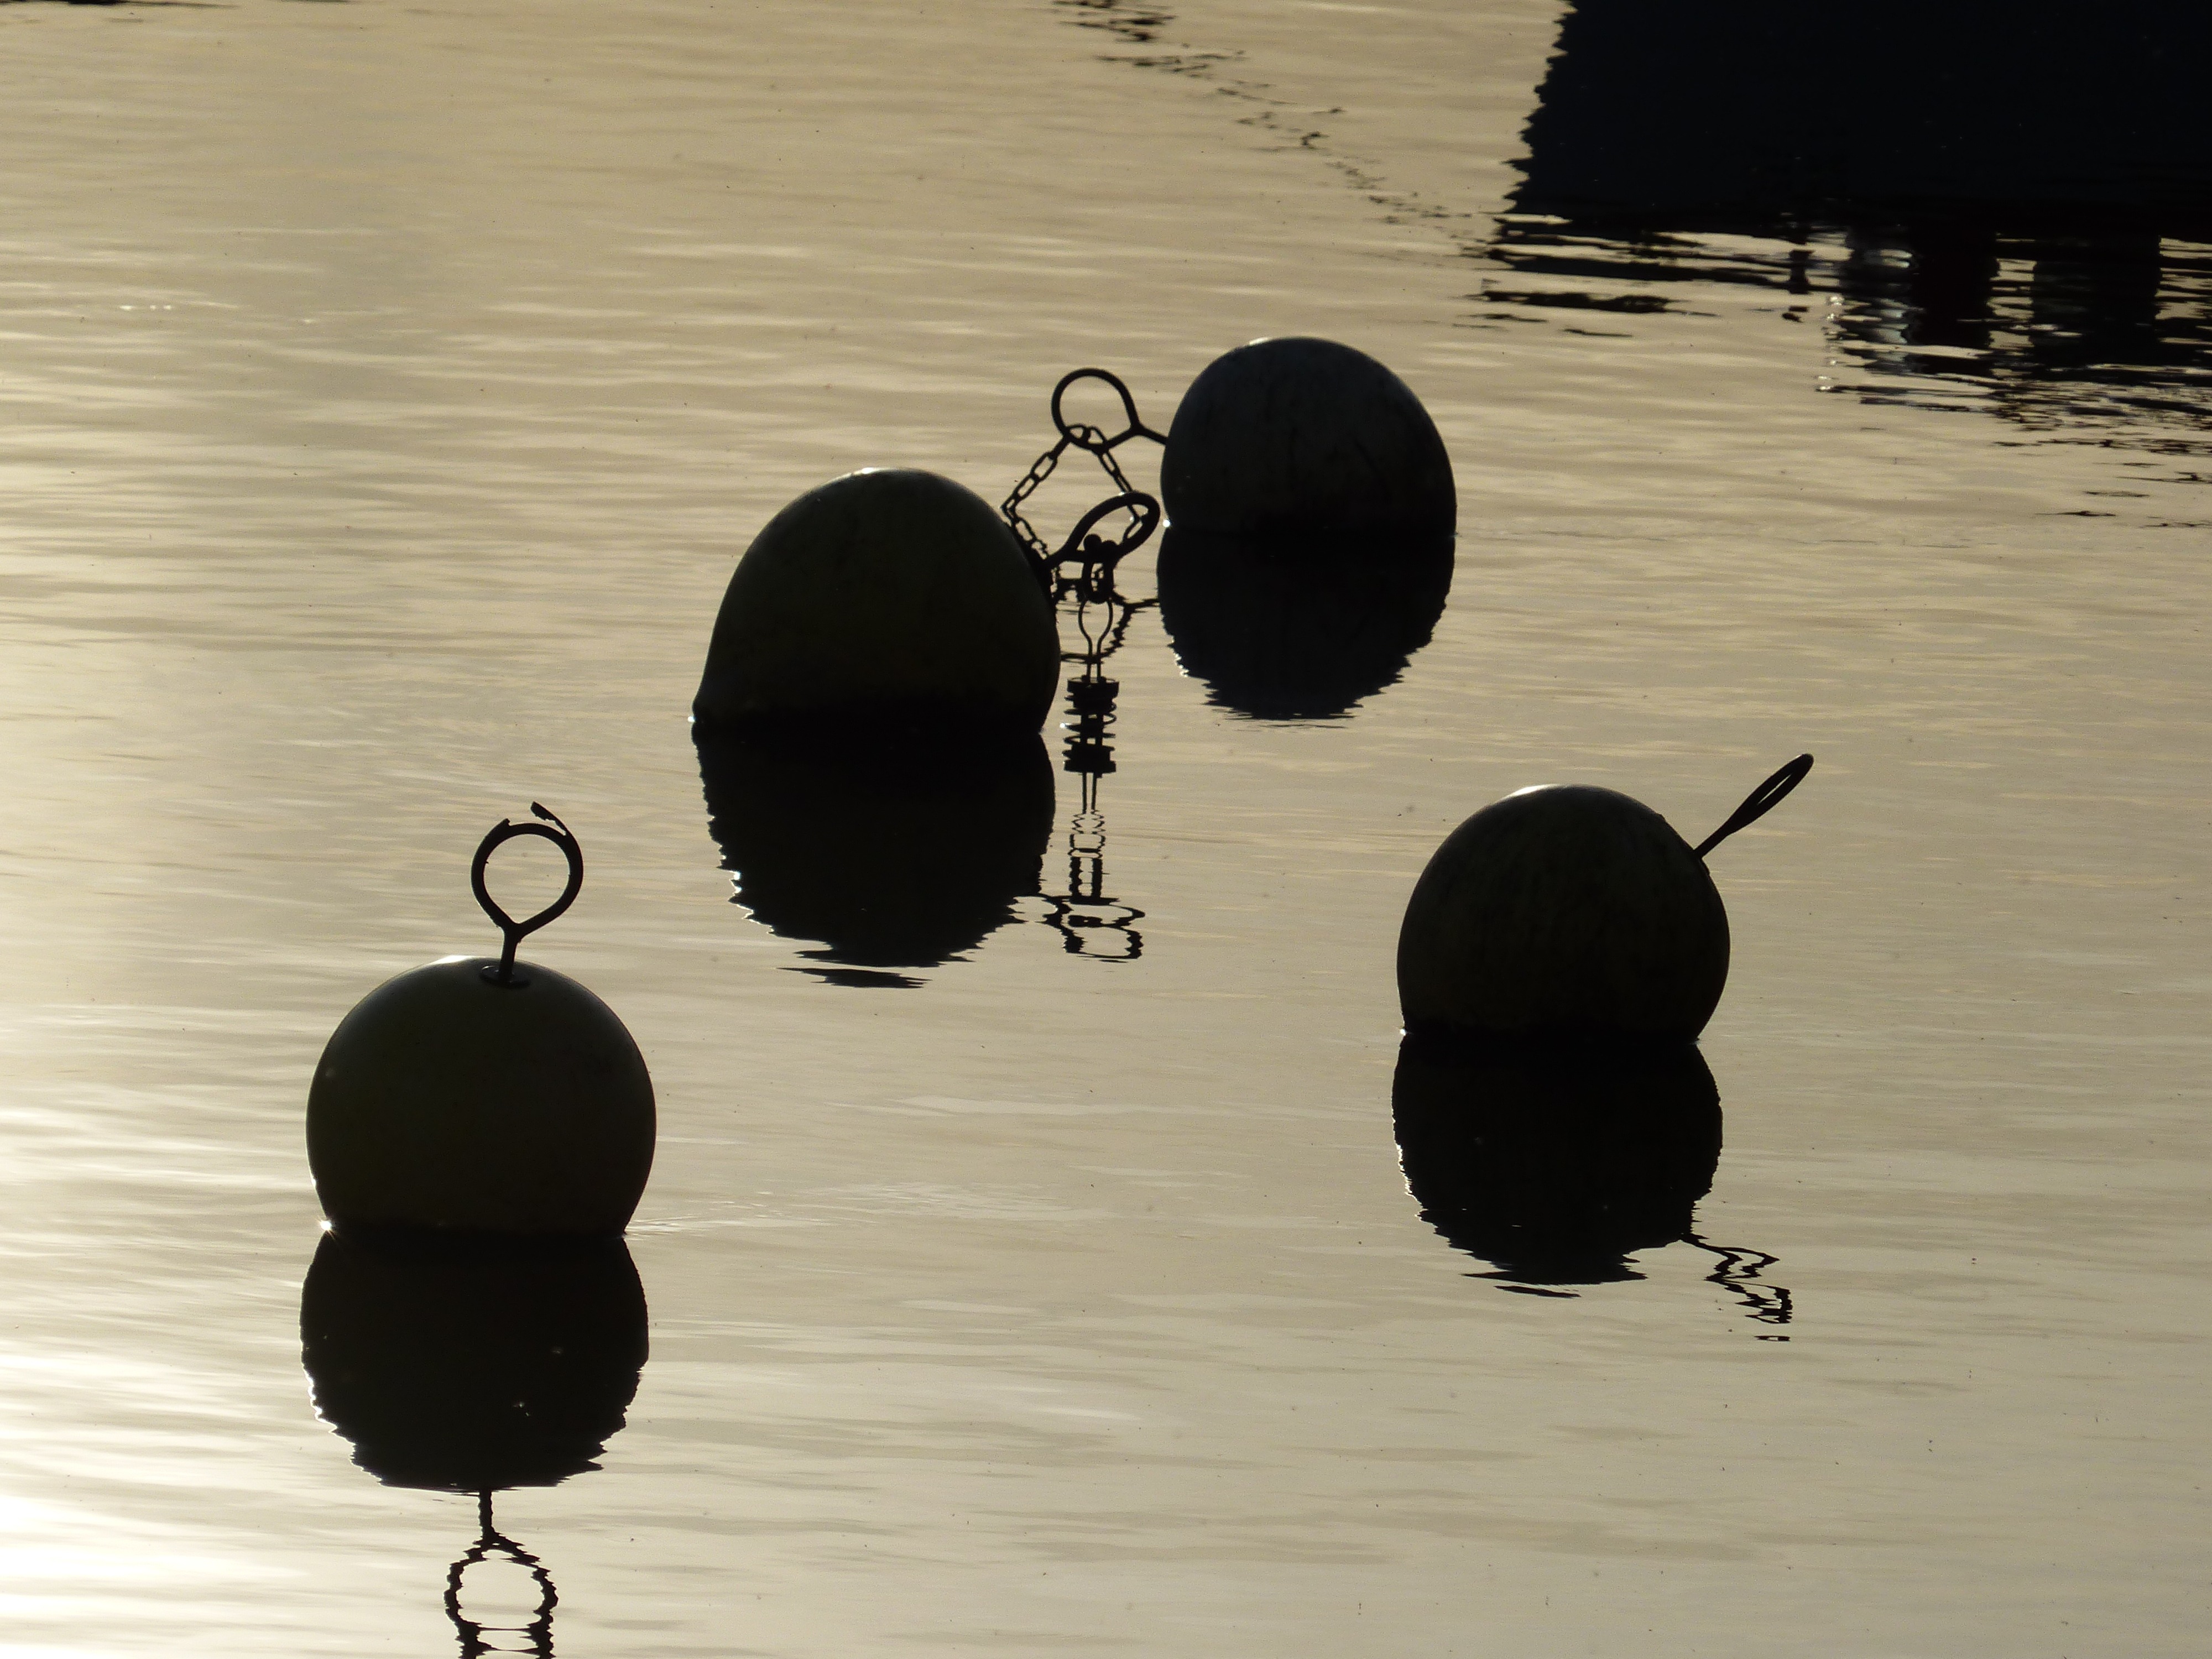
water, silhouette, river, reflection, color, shadow, black, circle, art, illustration, design, image, shipping, shape, rhine, buoys, stein am rhein